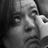
Emotion: sad